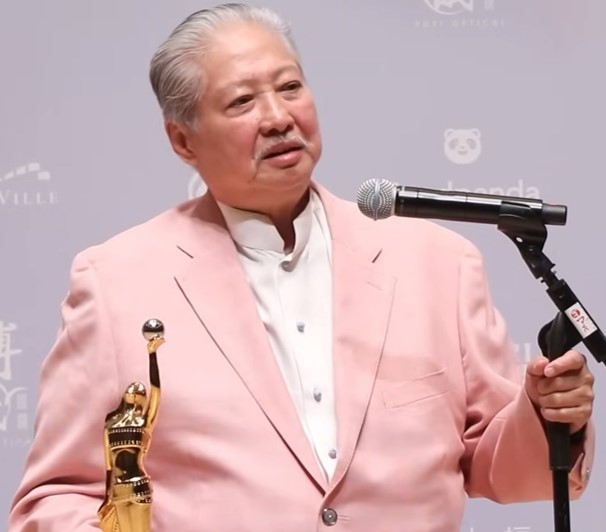
หง จินเป่า

| name = หง จินเป่า
| image = Sammo Hung 20240414.jpg
| pinyinchinesename = Hóng Jīnbǎo
| jyutpingchinesename = Hung4 Gam1bou2
| birth_place = หนิงปัว มณฑลเจ้อเจียง
| othername = ซัมโม หง(Summo Hung)
| nickname = พี่ใหญ่(Big Brother)
| occupation = นักแสดง, ผู้กำกับภาพยนตร์, โปรดิวเซอร์, ผู้ออกแบบคิวบู๊
| years_active = ค.ศ. 1961 - ปัจจุบัน
| homepage =
| imdb_id = 0005033
หง จินเป่า (อักษรจีนตัวเต็ม: 洪金寶, อักษรจีนตัวย่อ: 洪金宝, พินอิน: Hóng Jīnbǎo) เป็นนักแสดง, ผู้กำกับ, ผู้ออกแบบฉากแอ็คชั่นชาวฮ่องกงร่างอ้วนที่มีชื่อเสียงโด่งดังร่วมกับ เฉินหลง และหยวนเปียว
หง จินเป่า (Summo Hung) เกิดเมื่อวันที่ 7 มกราคม ค.ศ. 1952 ที่เมืองหนิงปัว มณฑลเจ้อเจียง จีนแผ่นดินใหญ่ ในครอบครัวที่มีกิจการผลิตภาพยนตร์อยู่แล้ว จึงทำให้หง จินเป่า อยากจะเป็นนักแสดงตั้งแต่อายุ 8 ขวบ หง จินเป่าขอให้ทางครอบครัวส่งไปเรียนการแสดงที่สถาบัน "China Drama Academy" ในฮ่องกง ซึ่งสอนศิลปะการต่อสู้ รวมทั้งงิ้วแบบงิ้วปักกิ่ง ด้วย ตอนแรกอาจารย์ไม่แน่ใจความสามารถของเขานัก เนื่องจากเห็นร่างที่อ้วนและความช่างกิน แต่ในไม่ช้าอาจารย์ก็เปลี่ยนใจหันมายอมรับในความสามารถ ภายหลังหง จินเป่าและคนอื่นๆ ในสถาบันล้วนแต่กลายมาเป็นนักแสดงที่มีชื่อเสียงทั้งสิ้น เช่น เฉินหลง หยวนเปียว หยวนหัว เป็นต้น
ในคริสต์ทศวรรษ 1970|ทศวรรษที่ 70 หง จินเป่าเป็นสตั๊นต์แมนที่มีชื่อของฮ่องกงจนได้เซ็นสัญญากับบริษัทโกลเดนฮาร์เวสต์ เขาพยายามที่จะเริ่มมีบทบาทในการแสดงให้มากขึ้นโดยยอมแม้กระทั่งรับบทที่ถ่อยเถื่อน หยาบคาย ใบหน้ามีรอยแผลเป็นเหวอะ ซึ่งในปี ค.ศ. 1978 นับได้ว่าหง จินเป่าและทีมได้รับการยอมรับว่าเป็นสตั๊นต์แมนที่ดีที่สุดของฮ่องกง
ปี ค.ศ. 1983 หง จินเป่า ได้ร่วมกับเฉินหลง หยวนเปียว สร้างภาพยนตร์แอ๊คชั่นคอมาดี้ในตระกูล My Lucky Stars ( 7 เพชฌฆาตสัญชาติฮ้อ) เริ่มจากเรื่องแรก คือ "7 เพชฌฆาตสัญชาติฮ้อ|Winners and Sinners" ,1983 ทำให้วงการภาพยนตร์แอ๊คชั่นฮ่องกงกลับมาคึกคักอีกครั้งหลังซบเซาไปนานจากการเสียชีวิตของบรูซ ลี จนทั้ง 3 คนได้รับฉายาว่า ""3 พี่น้องร่วมสาบาน"" หรือ ""3 มังกร"" ซึ่งหง จินเป่า ถูกเรียกว่า ""พี่ใหญ่"" (Big Brother) เนื่องจากมีอายุมากที่สุด และได้แสดงภาพยนตร์ที่ประสบความสำเร็จร่วมกันอีกหลายเรื่อง อาทิ ในปี 1983 เรื่อง Project A ("เอไกหว่า" ) ในปี ค.ศ. 1984 เรื่อง "ขาตั้งสู้|Wheels On Meals" (ขาตั้งสู้) , "สองพี่น้องตระกูลบิ๊ก|Heart of The Dragon" (2 พี่น้องตระกูลบิ๊ก)
หงจิน เป่า เขารับทั้งงานแสดง กำกับและอำนวยการสร้างภาพยนตร์ ผลงานอำนวยการสร้างที่โด่งดังเป็นประวัติศาสตร์ให้กับวงการหนังฮ่องกงของเขา คือ ผีกัดอย่ากัดตอบ (Mr. Vampire ,1985) ที่ประสบความสำเร็จอย่างท่วมท้น และเกิดกระแสผีดิบจีนกระโดดโลดเต้นไปทั่วเอเชีย ผลงานโด่ดเด่นเรื่องอื่น เช่น ดิบ (ปฏิบัติการสายฟ้าแลบ - Eastern Condors ,1987)
ในปี ค.ศ. 1988 เขากับเฉินหลงได้ร่วมงานกันอีกในเรื่อง "Dragon Forever" (มังกรหนวดทอง) อย่างไรก็ตามหลังงานร่วมแสดงกันแล้ว มีข่าวในทำนองที่ว่า หง จินเป่า และ เฉินหลงเริ่มแตกคอกัน บางกระแสกล่าวว่า หง จินเป่าแอบอิจฉาเฉินหลงที่ประสบความสำเร็จสูงสุดกว่าเขาจากเรื่อง "วิ่งสู้ฟัด" ในปี ค.ศ. 1985 แต่เฉินหลงสัมภาษณ์ว่า ตัวเองมีส่วนทำให้ 3 พี่น้องร่วมสาบานผิดใจกัน แม้มีกระแสข่าวทางลบ หง จินเป่าก็ไม่สะทกสะท้านแต่อย่างใด
ยุคกลางของคริสต์ทศวรรษ 1990|ทศวรรษที่ 90 ความกระทบกระทั่งกันระหว่างเฉินหลงและหง จินเป่าค่อย ๆ ซาลง หง จินเป่ารับ งานกำกับคิวแอ๊คชั่นให้เฉินหลง ในเรื่อง "เร็วฟ้าผ่า|Thunderbolt" (เร็วฟ้าผ่า) ในปี ค.ศ. 1995 และ "ใหญ่ฟัดใหญ่|Mr. Nice Guy" (ใหญ่ทับใหญ่) ในปี ค.ศ. 1997
นอกจากนี้ หง จินเป่ายังมีผลงานกำกับภาพยนตร์เรื่อง "หวงเฟยหงพิชิตตะวันตก|หวงเฟยหง พิชิตตะวันตก" เป็นภาคสุดท้ายของภาพยนตร์จีนชุดหวง เฟยหง ที่นำแสดงโดย หลี่ เหลียนเจี๋ย หรือ เจ็ทลี ในปี ค.ศ. 1997 ต่อจากฉีเคอะ ซึ่งก็สามารถทำรายได้อย่างสูงในฮ่องกง ต่อมาในปี ค.ศ. 1998 หง จินเป่าย้ายไปสหรัฐอเมริกาและรับแสดงซีรีส์ชุด "ยอดมือปราบมหากาฬ 3 ภาค|Law of Honour" โดยมีชื่อภาษาอังกฤษว่า ซัมโม หง (Summo Hung) แต่ทว่าผลตอบรับกลับมาออกมาไม่ดีนัก จึงย้ายกลับมาฮ่องกง
ผลงานในระยะหลังของหง จินเป่า มักเป็นผู้กำกับฉากแอ๊คชั่นหรือผู้กำกับคิวบู๊ และอาจรับเป็นนักแสดงสมทบบ้างในบางเรื่อง ซึ่งผลงานในระยะหลังๆ ได้แก่ การเป็นผู้ออกแบบคิวบู๊ในเรื่อง "ยิปมัน เจ้ากังฟูสู้ยิบตา" ในปี ค.ศ. 2008 , ออกแบบคิวบู๊และร่วมแสดงใน "ยิปมัน 2 อาจารย์บรู๊ซ ลี" ในปี ค.ศ. 2010 ร่วมแสดงบทสมทบใน "8 ดาบทรมาน 6 ดาบสังหาร" และรับบทเป็น เฉินหว่านซุน อาจารย์ของยิปมัน ในเรื่อง "The Legend is Born – Ip Man" ซึ่งร่วมแสดงกับหยวนเปียว ในปีเดียวกัน ผลงานเรื่องล่าสุดของเขา ก็คือ เดอะบอดี้การ์ด แตะไม่ได้ ตายไม่เป็น (The Bodyguard , My Beloved Bodyguard ,2016) ผลงานอำนวยการสร้างของหลิว เต๋อหัว โดยหง จินเป่า รับบทพระเอกและกำกับการแสดง
==อ้างอิง==
* Sammo Hung Kam-Bo (หง จินเป่า)
== แหล่งข้อมูลอื่น ==
* Official website
*
* Magnificent Sammo Hung a Fansite from Hungary
* Sammo Hung Forum (as subforum on the Jackie Chan forum)
* Sammo Hung Kam Bo at Hong Kong Cinemagic
* Jade Screen: The Hong Kong Movie Magazine
หมวดหมู่:ผู้กำกับภาพยนตร์ชาวฮ่องกง
หมวดหมู่:นักแสดงฮ่องกง
หมวดหมู่:ผู้อำนวยการสร้างภาพยนตร์ชาวฮ่องกง
หมวดหมู่:ผู้ฝึกศิลปะการต่อสู้
หมวดหมู่:บุคคลจากหนิงปัว
หมวดหมู่:สตันต์แมน
หมวดหมู่:นักเขียนบทภาพยนตร์ชาวฮ่องกงหมวดหมู่:นักเขียนบทภาพยนตร์ชาวจีน
หมวดหมู่:นักแสดงภาพยนตร์ฮ่องกง
หมวดหมู่:นักแสดงชายเชื้อสายจีน